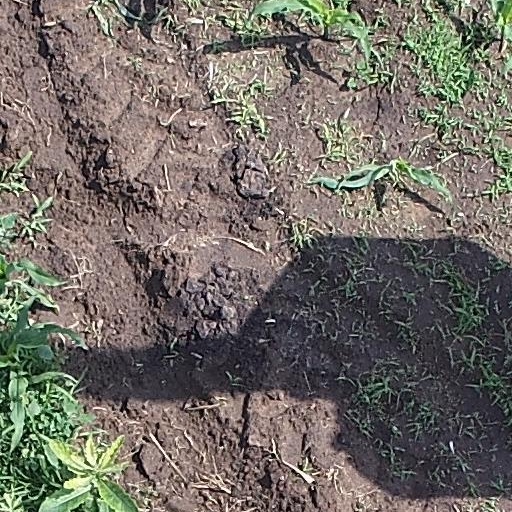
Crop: maize; corn